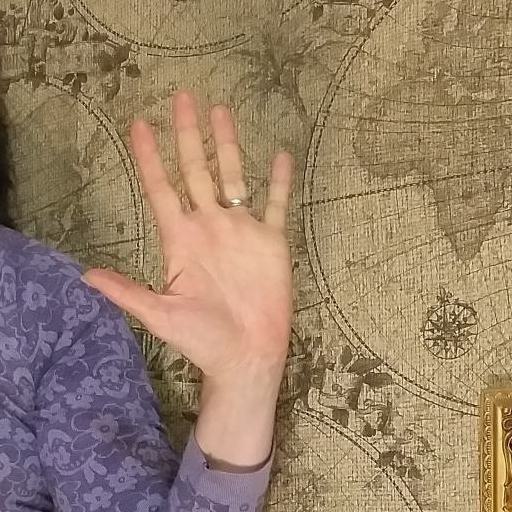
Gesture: palm